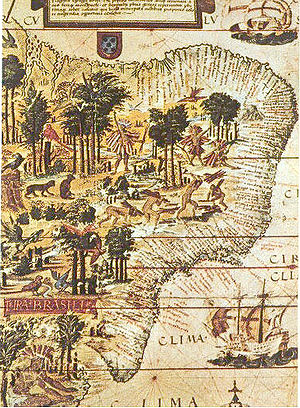
Portugals historie / Opdagelsestiden og det portugisiske imperium / Vejen til Indien
Kort over Brasilien udgivet af de portugisiske opdagelsesrejsende i 1519.
Portugals historie tager sit udgangspunkt i den tidlige middelalder. I opdagelsestiden i det 15. og 16. århundrede udviklede landet sig til en verdensmagt da det opbyggede et enormt imperium med besiddelser i Sydamerika, Afrika, Asien og Australasien. De følgende to århundreder mistede Portugal en stor del af sin velstand og status i takt med, at Holland, England og Frankrig overtog en større andel af krydderi- og slavehandelen ved at omringe eller erobre de vidt spredte portugisiske handelsposter og territorier, så landet derved havde få ressourcer at forsvare sine oversøiske interesser med.